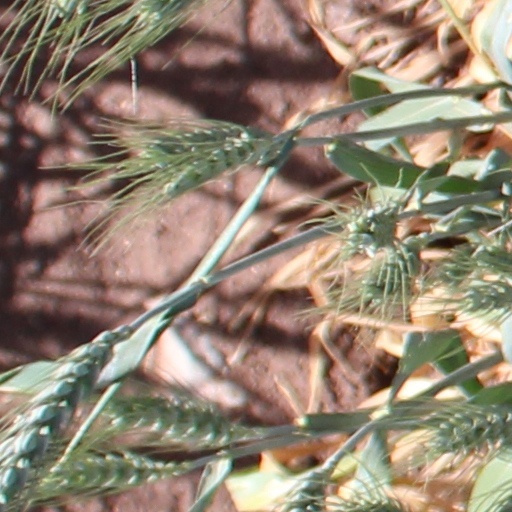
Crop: wheat